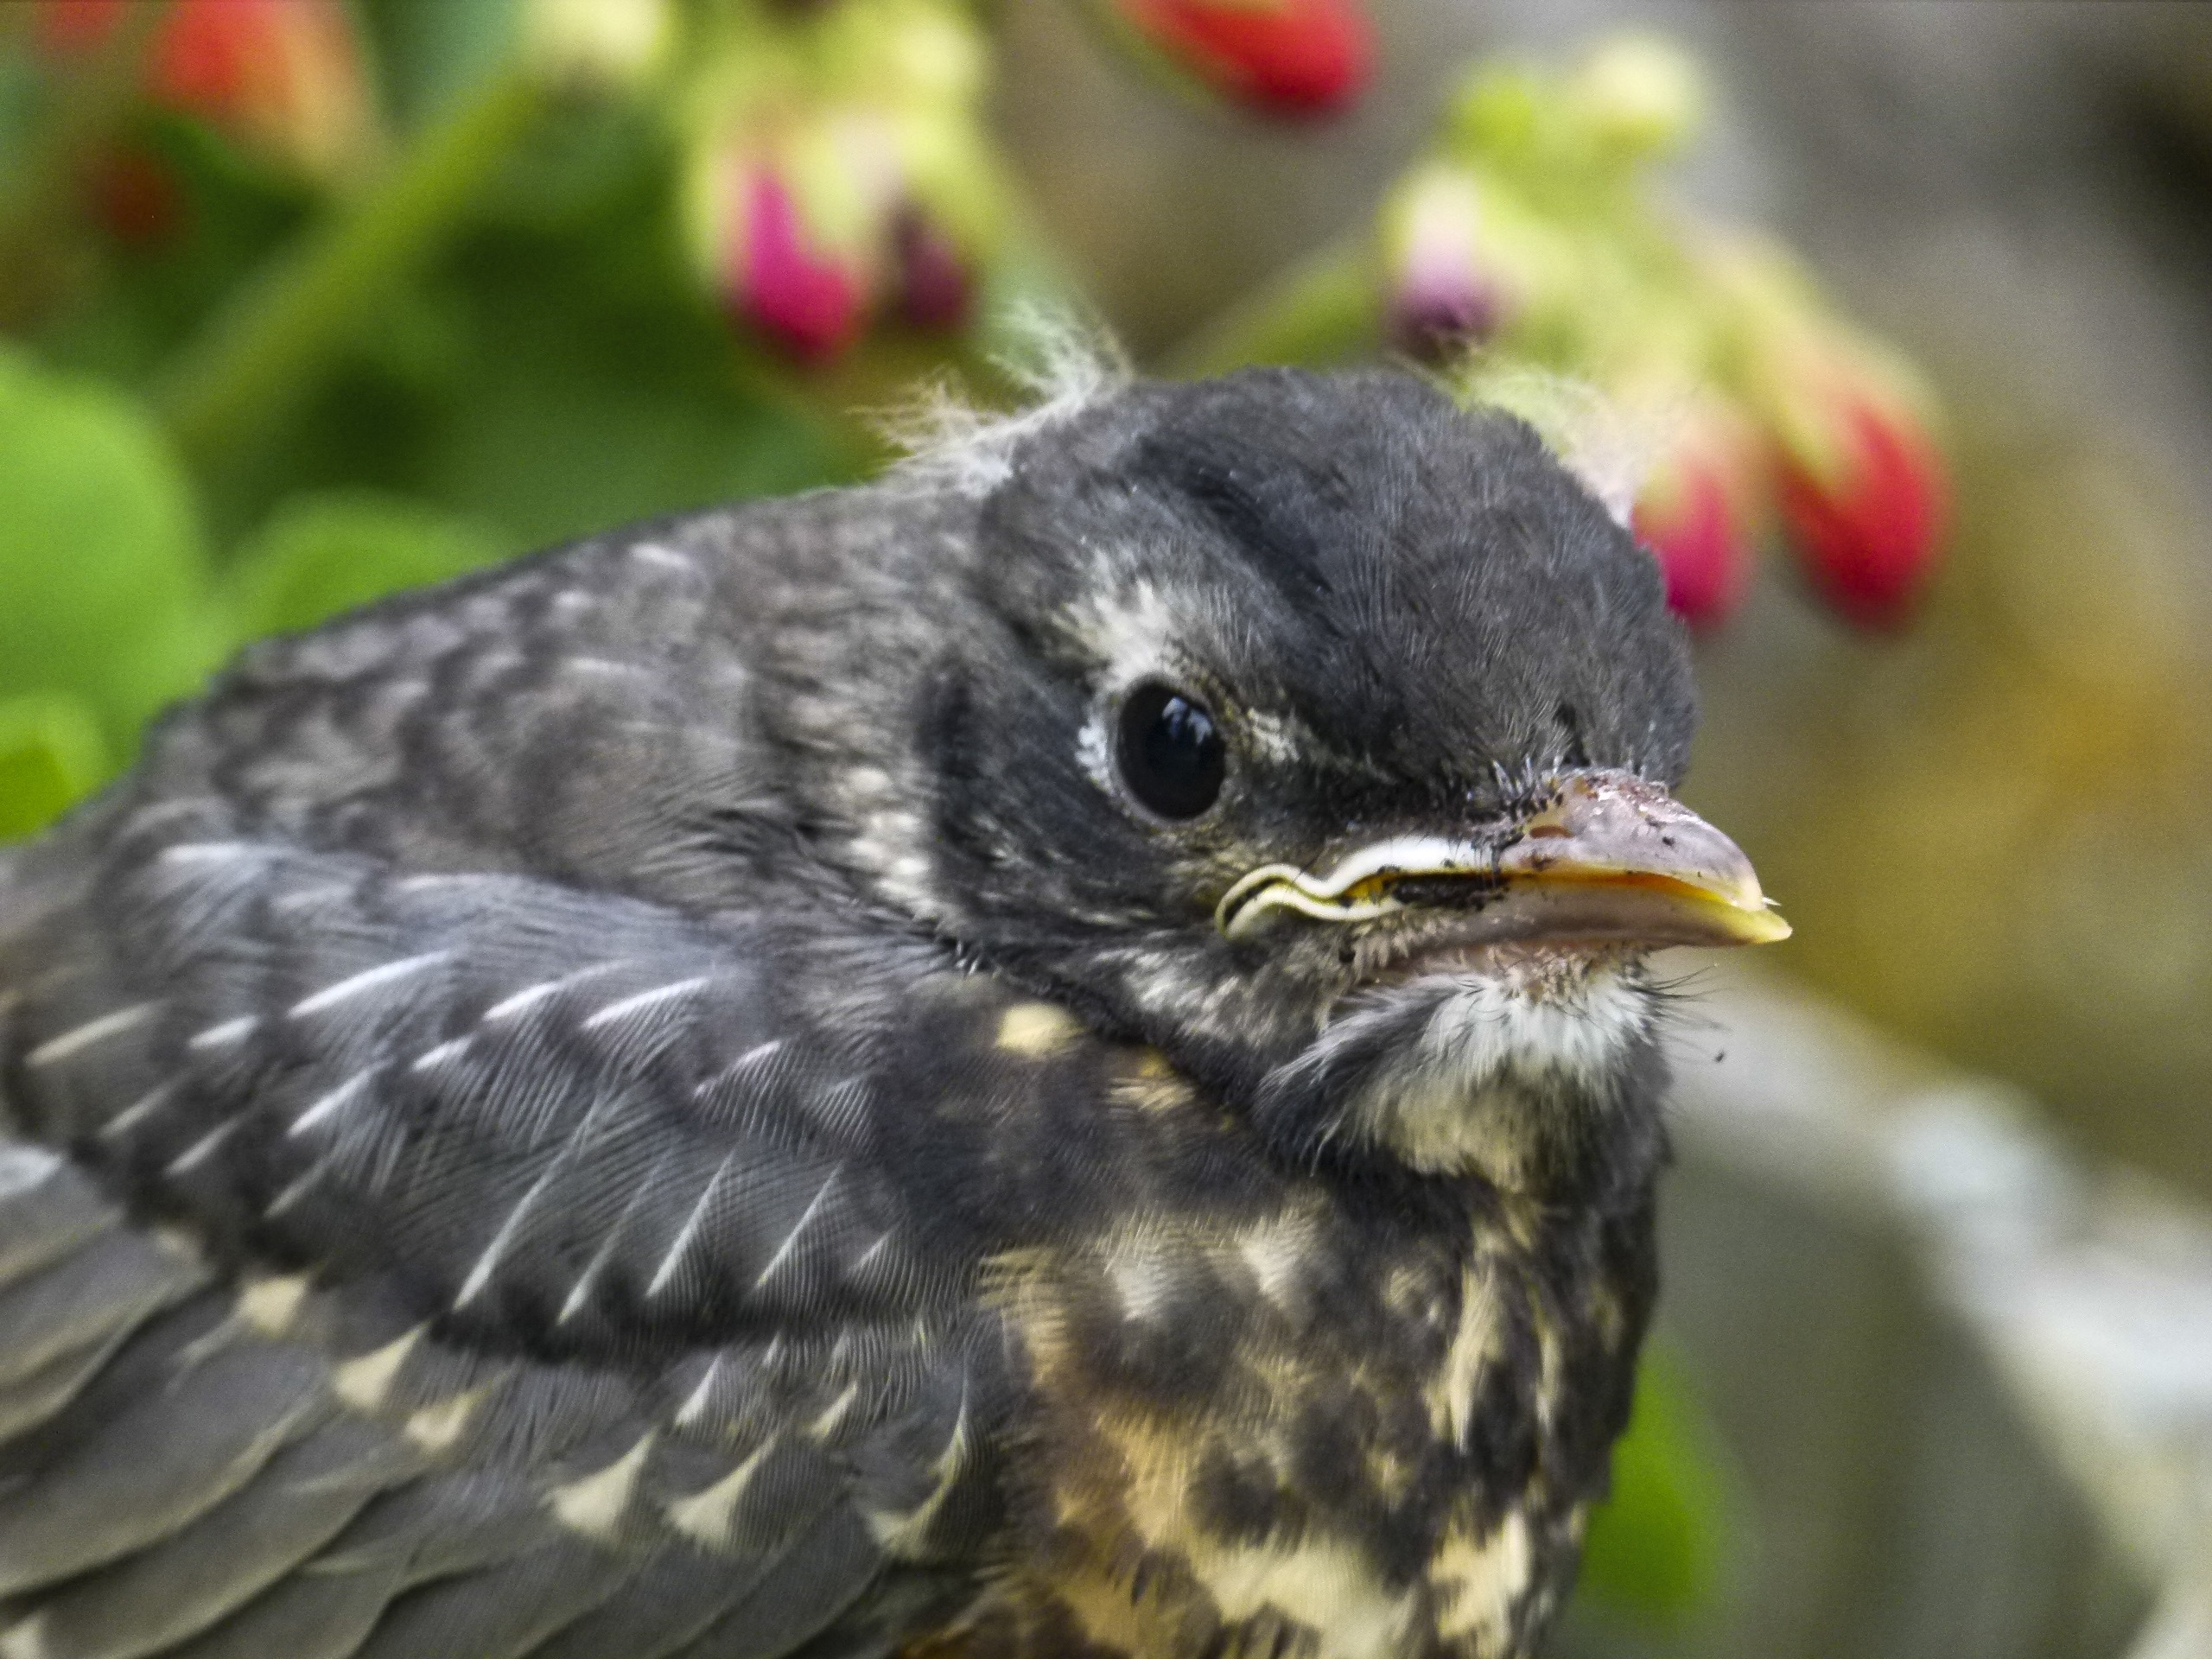
nature, bird, animal, wildlife, beak, fauna, close up, vertebrate, feathered, blackbird, fledgling, chick, red robin, perching bird, emberizidae, poult, biddy